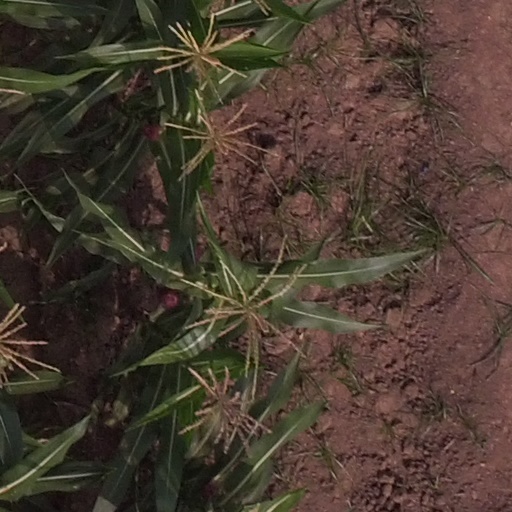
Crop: maize; corn